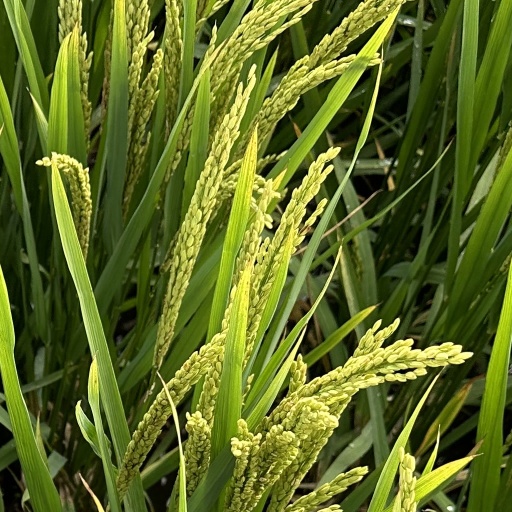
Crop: rice